Duke of Wellington's Regiment

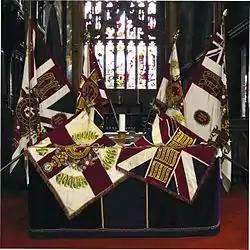
Regimental Colours of the 1st Battalion, Duke of Wellington's Regiment (West Riding), in Halifax Parish Church

The Duke of Wellington's Regiment had four colours on parade. The first pair of colours were the standard set of Regulation Colours, which all Regiments are presented with. The second pair was a set of Honorary Colours, which were originally presented to the 76th Regiment of Foot in 1808 for their actions during the Battle of Ally Ghur and Delhi in 1803.